LeBarón and Langford families massacre

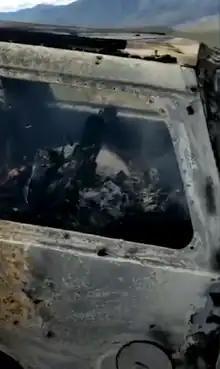
Burnt vehicle that was carrying 5 members of the family.

On November 4, 2019, about south of the Mexico–United States border, gunmen opened fire on a three-car convoy en route to a wedding carrying residents of the isolated La Mora community, which is predominantly composed of American Mexican "independent Mormons." Nine people were killed with some burned alive in a car (three women and six children, all of whom held dual US–Mexican citizenship). A drug cartel is believed to be behind the attack. In January 2025, a federal judge in Almoloya de Juárez ordered the Attorney General's Office to investigate the massacre as an act of terrorism in Mexico.